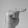
ASL letter: T